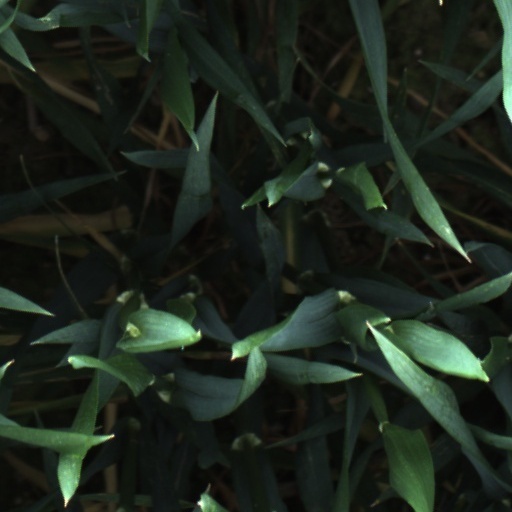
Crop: wheat